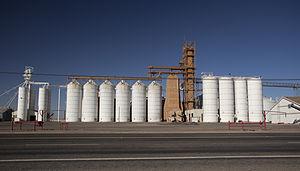
La ville d’Olton est située dans le comté de Lamb, dans l’État du Texas, aux États-Unis. Elle comptait 2 215 habitants lors du recensement de 2010, estimée à 2 114 habitants en 2016.